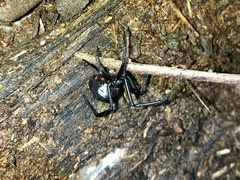
Species: Lactrodectus_hesperus